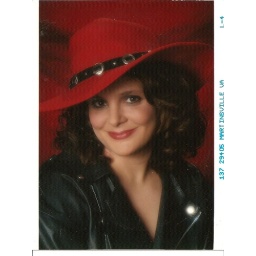
amy in a red hat